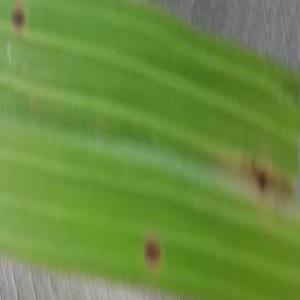
Disease: Brownspot